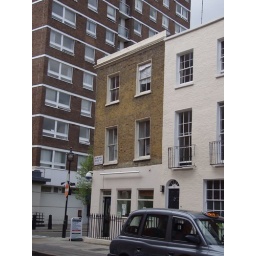
Veiw of Bedsit,my room top floor with sheet in window